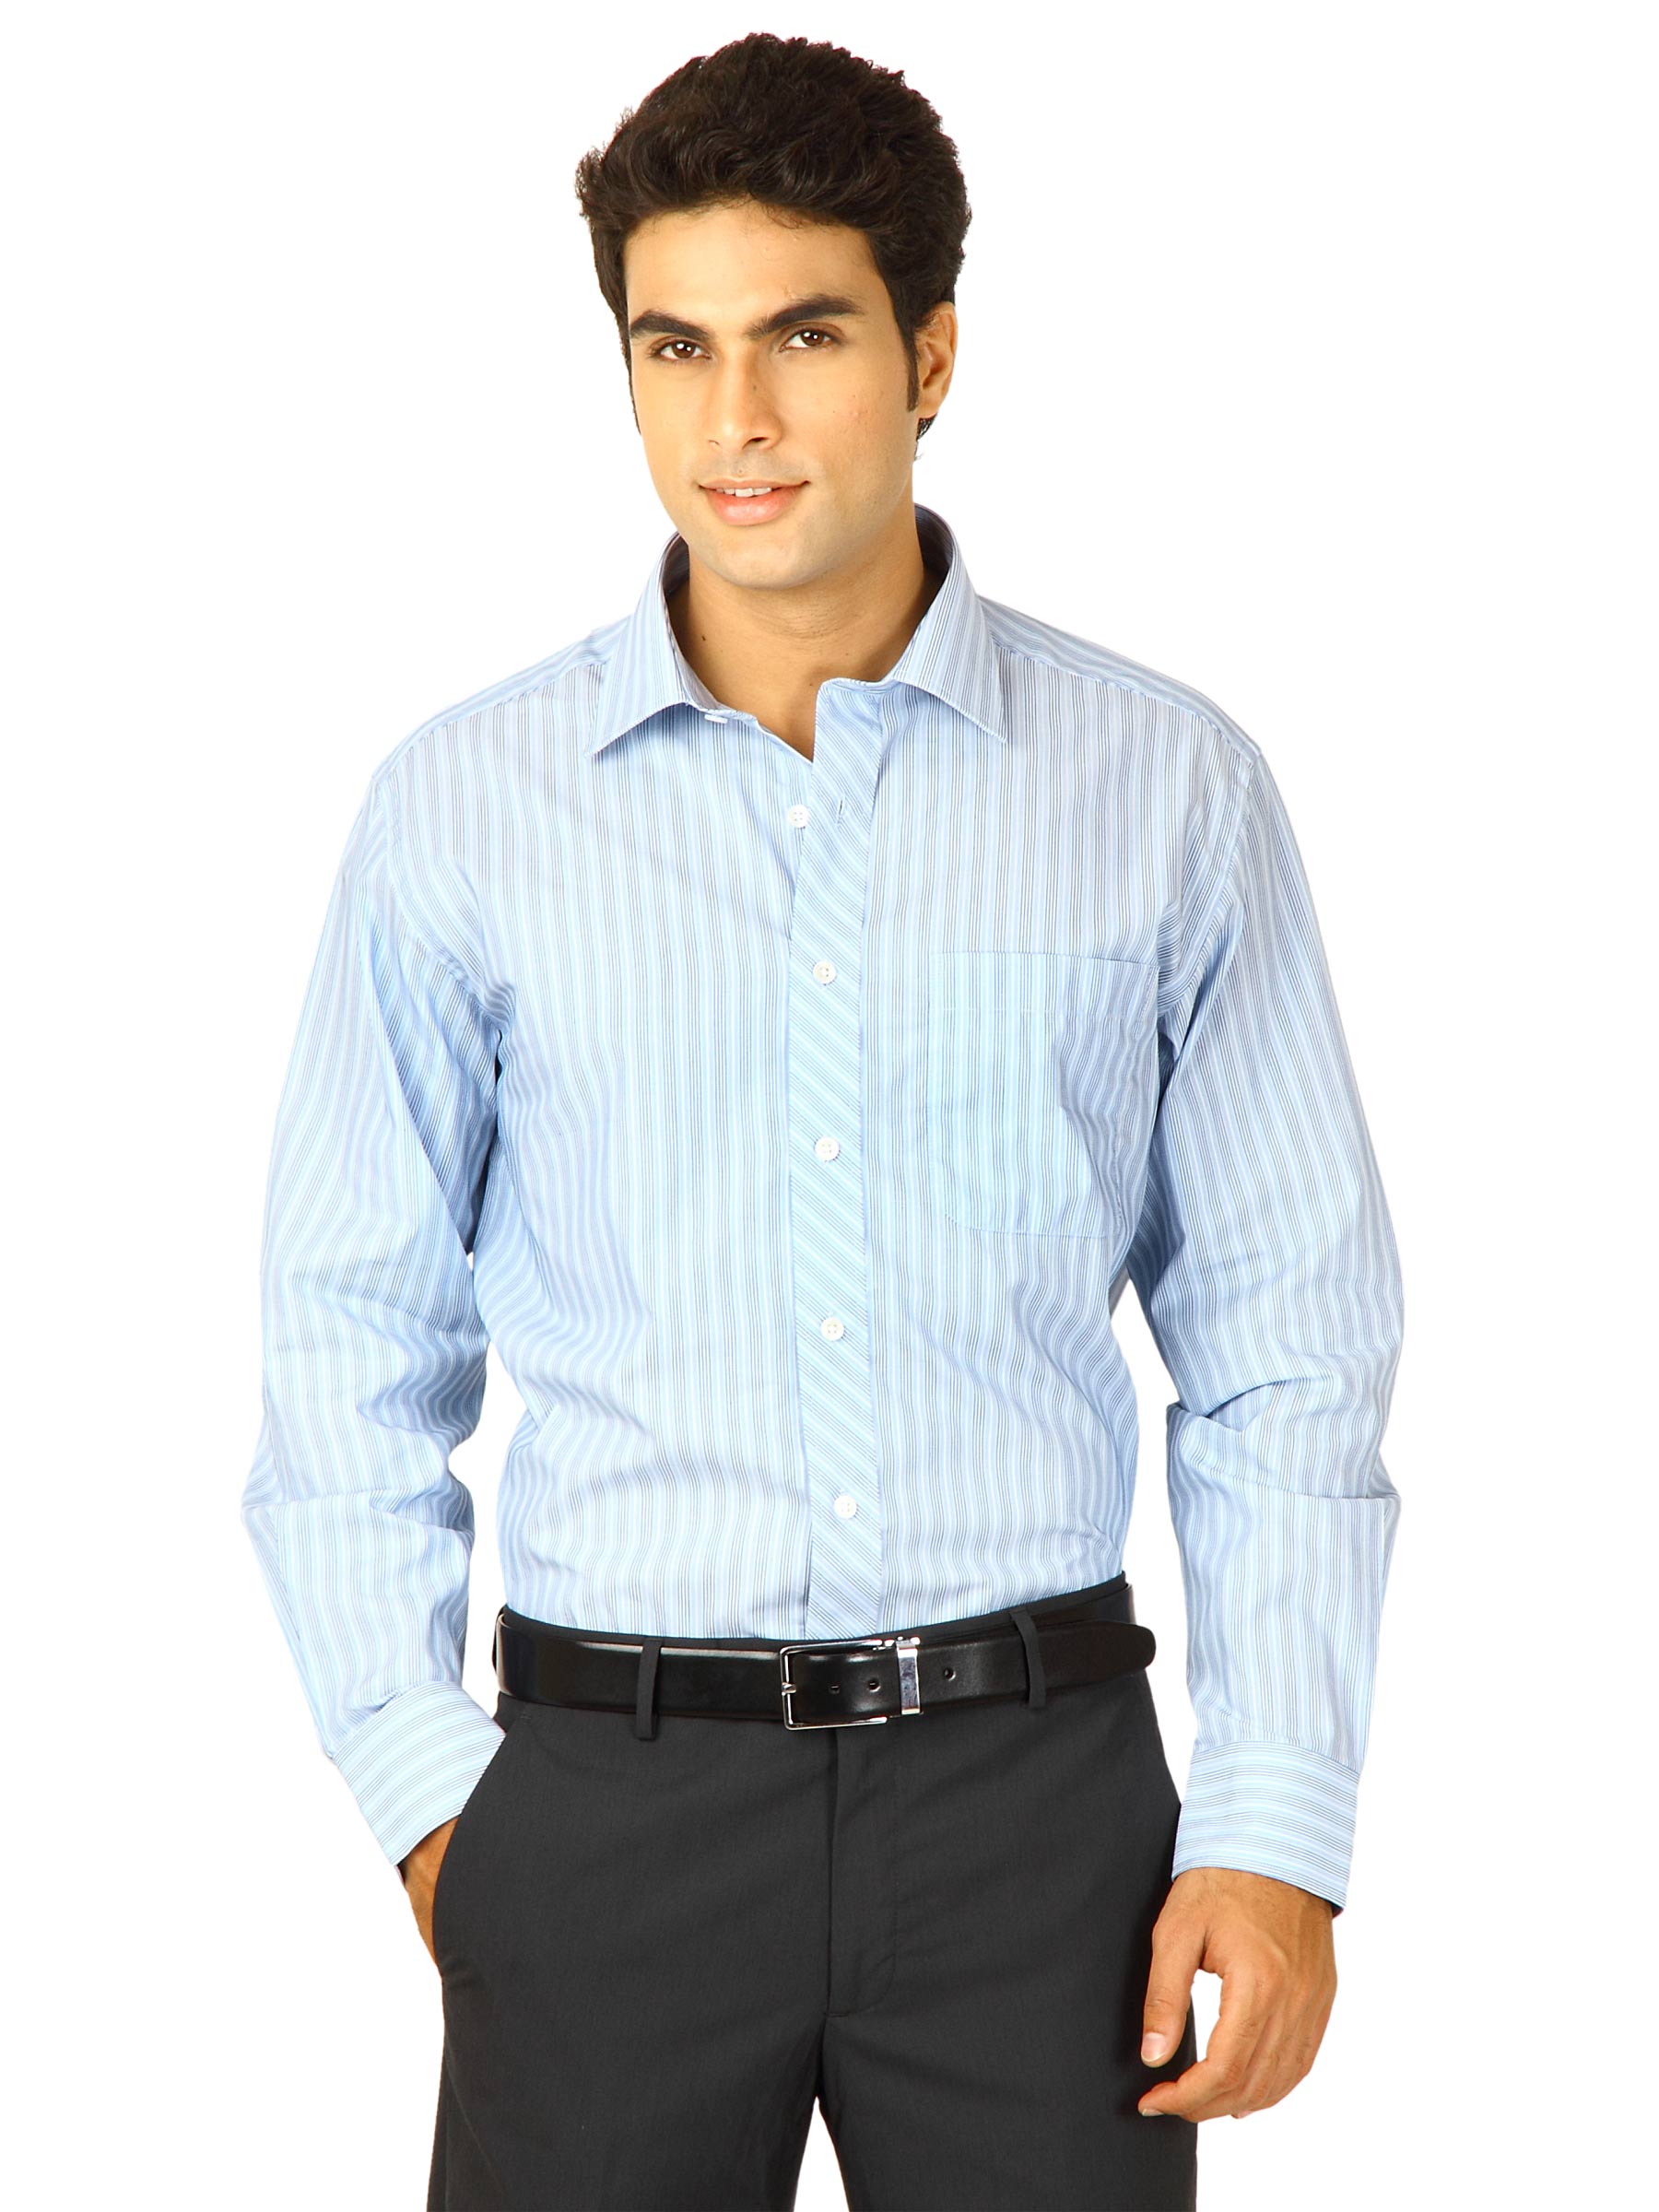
John Miller Men Blue Striped Shirt
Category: Apparel / Topwear / Shirts
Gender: Men
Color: Blue
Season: Fall 2011
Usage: Formal